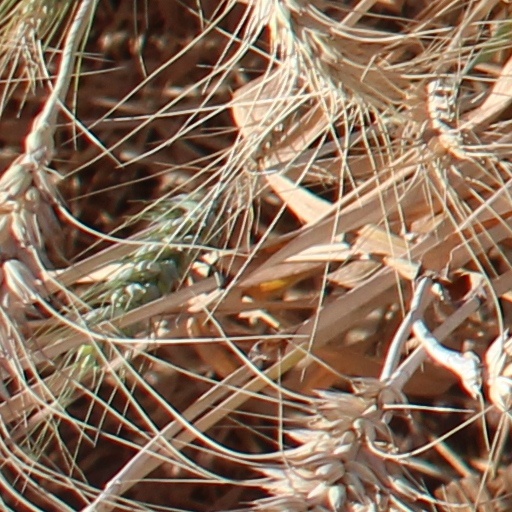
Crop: wheat